François Ravaillac

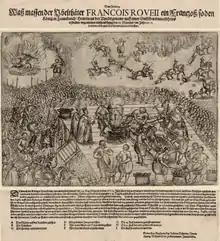
Depiction of the torture and execution of Ravalliac

During interrogation, Ravaillac was frequently tortured to make him identify accomplices, but he denied that he had any and insisted that he had acted alone. His knowledge of the king's route and the blockage of traffic that put the king within reach excited speculation. The king was on his way to visit Maximilien de Béthune, who lay ill in the Arsenal; his purpose was to make final preparations for imminent military intervention in the War of the Jülich Succession after the death of Duke John William. Intervention on behalf of a Calvinist candidate would have brought France into conflict with the Catholic Habsburg dynasty. Ravaillac seems to have learned of the plans; in his tortured mind, "he had seen that the king wanted to make war on the Pope, in order to transfer the Holy See to Paris".